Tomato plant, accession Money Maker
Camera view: tilt-top (135 deg); turntable rotation: 90 degrees
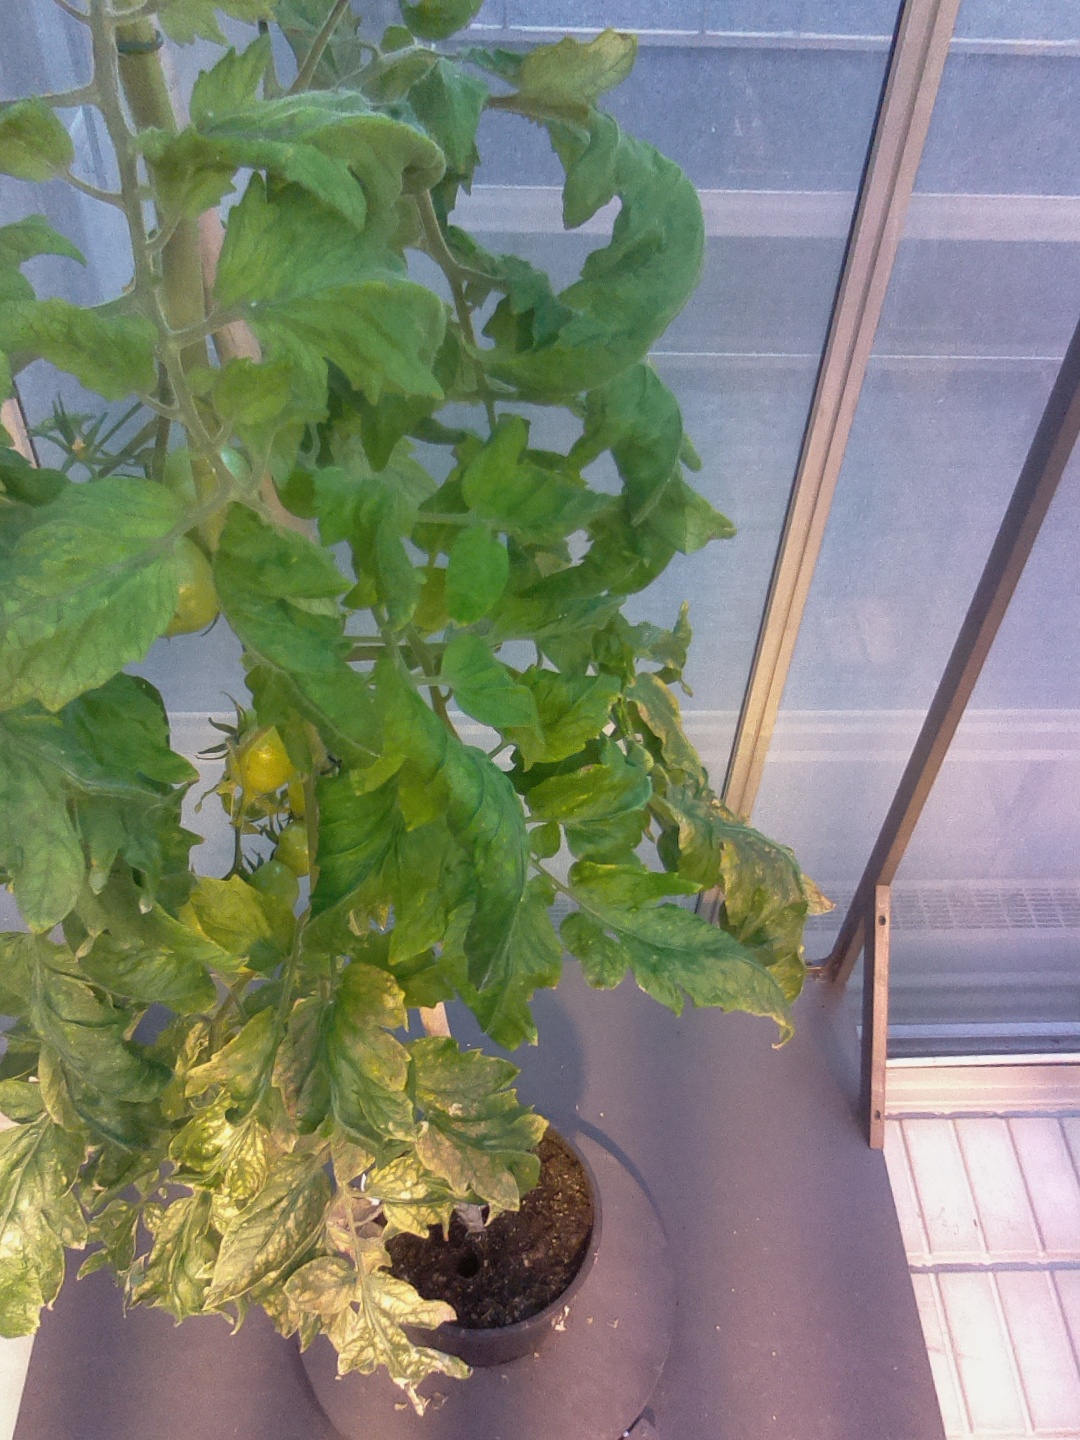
BBCH growth stage 79: 90% -100% of final fruit size